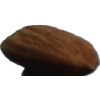
Label: almonds